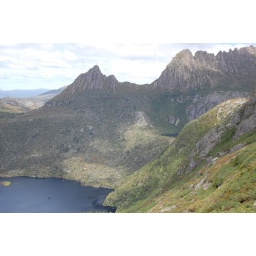
If you look you can see the lake up in the mountain